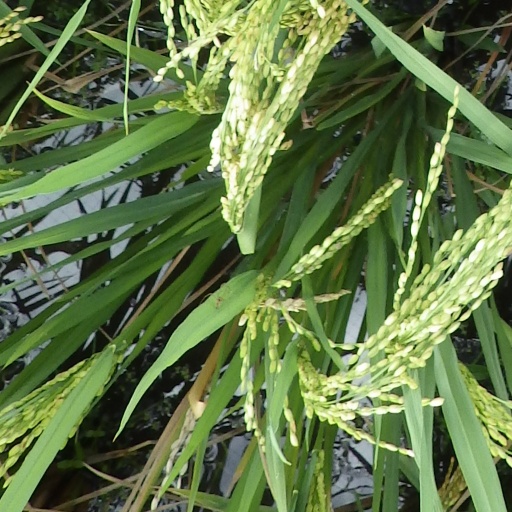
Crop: rice